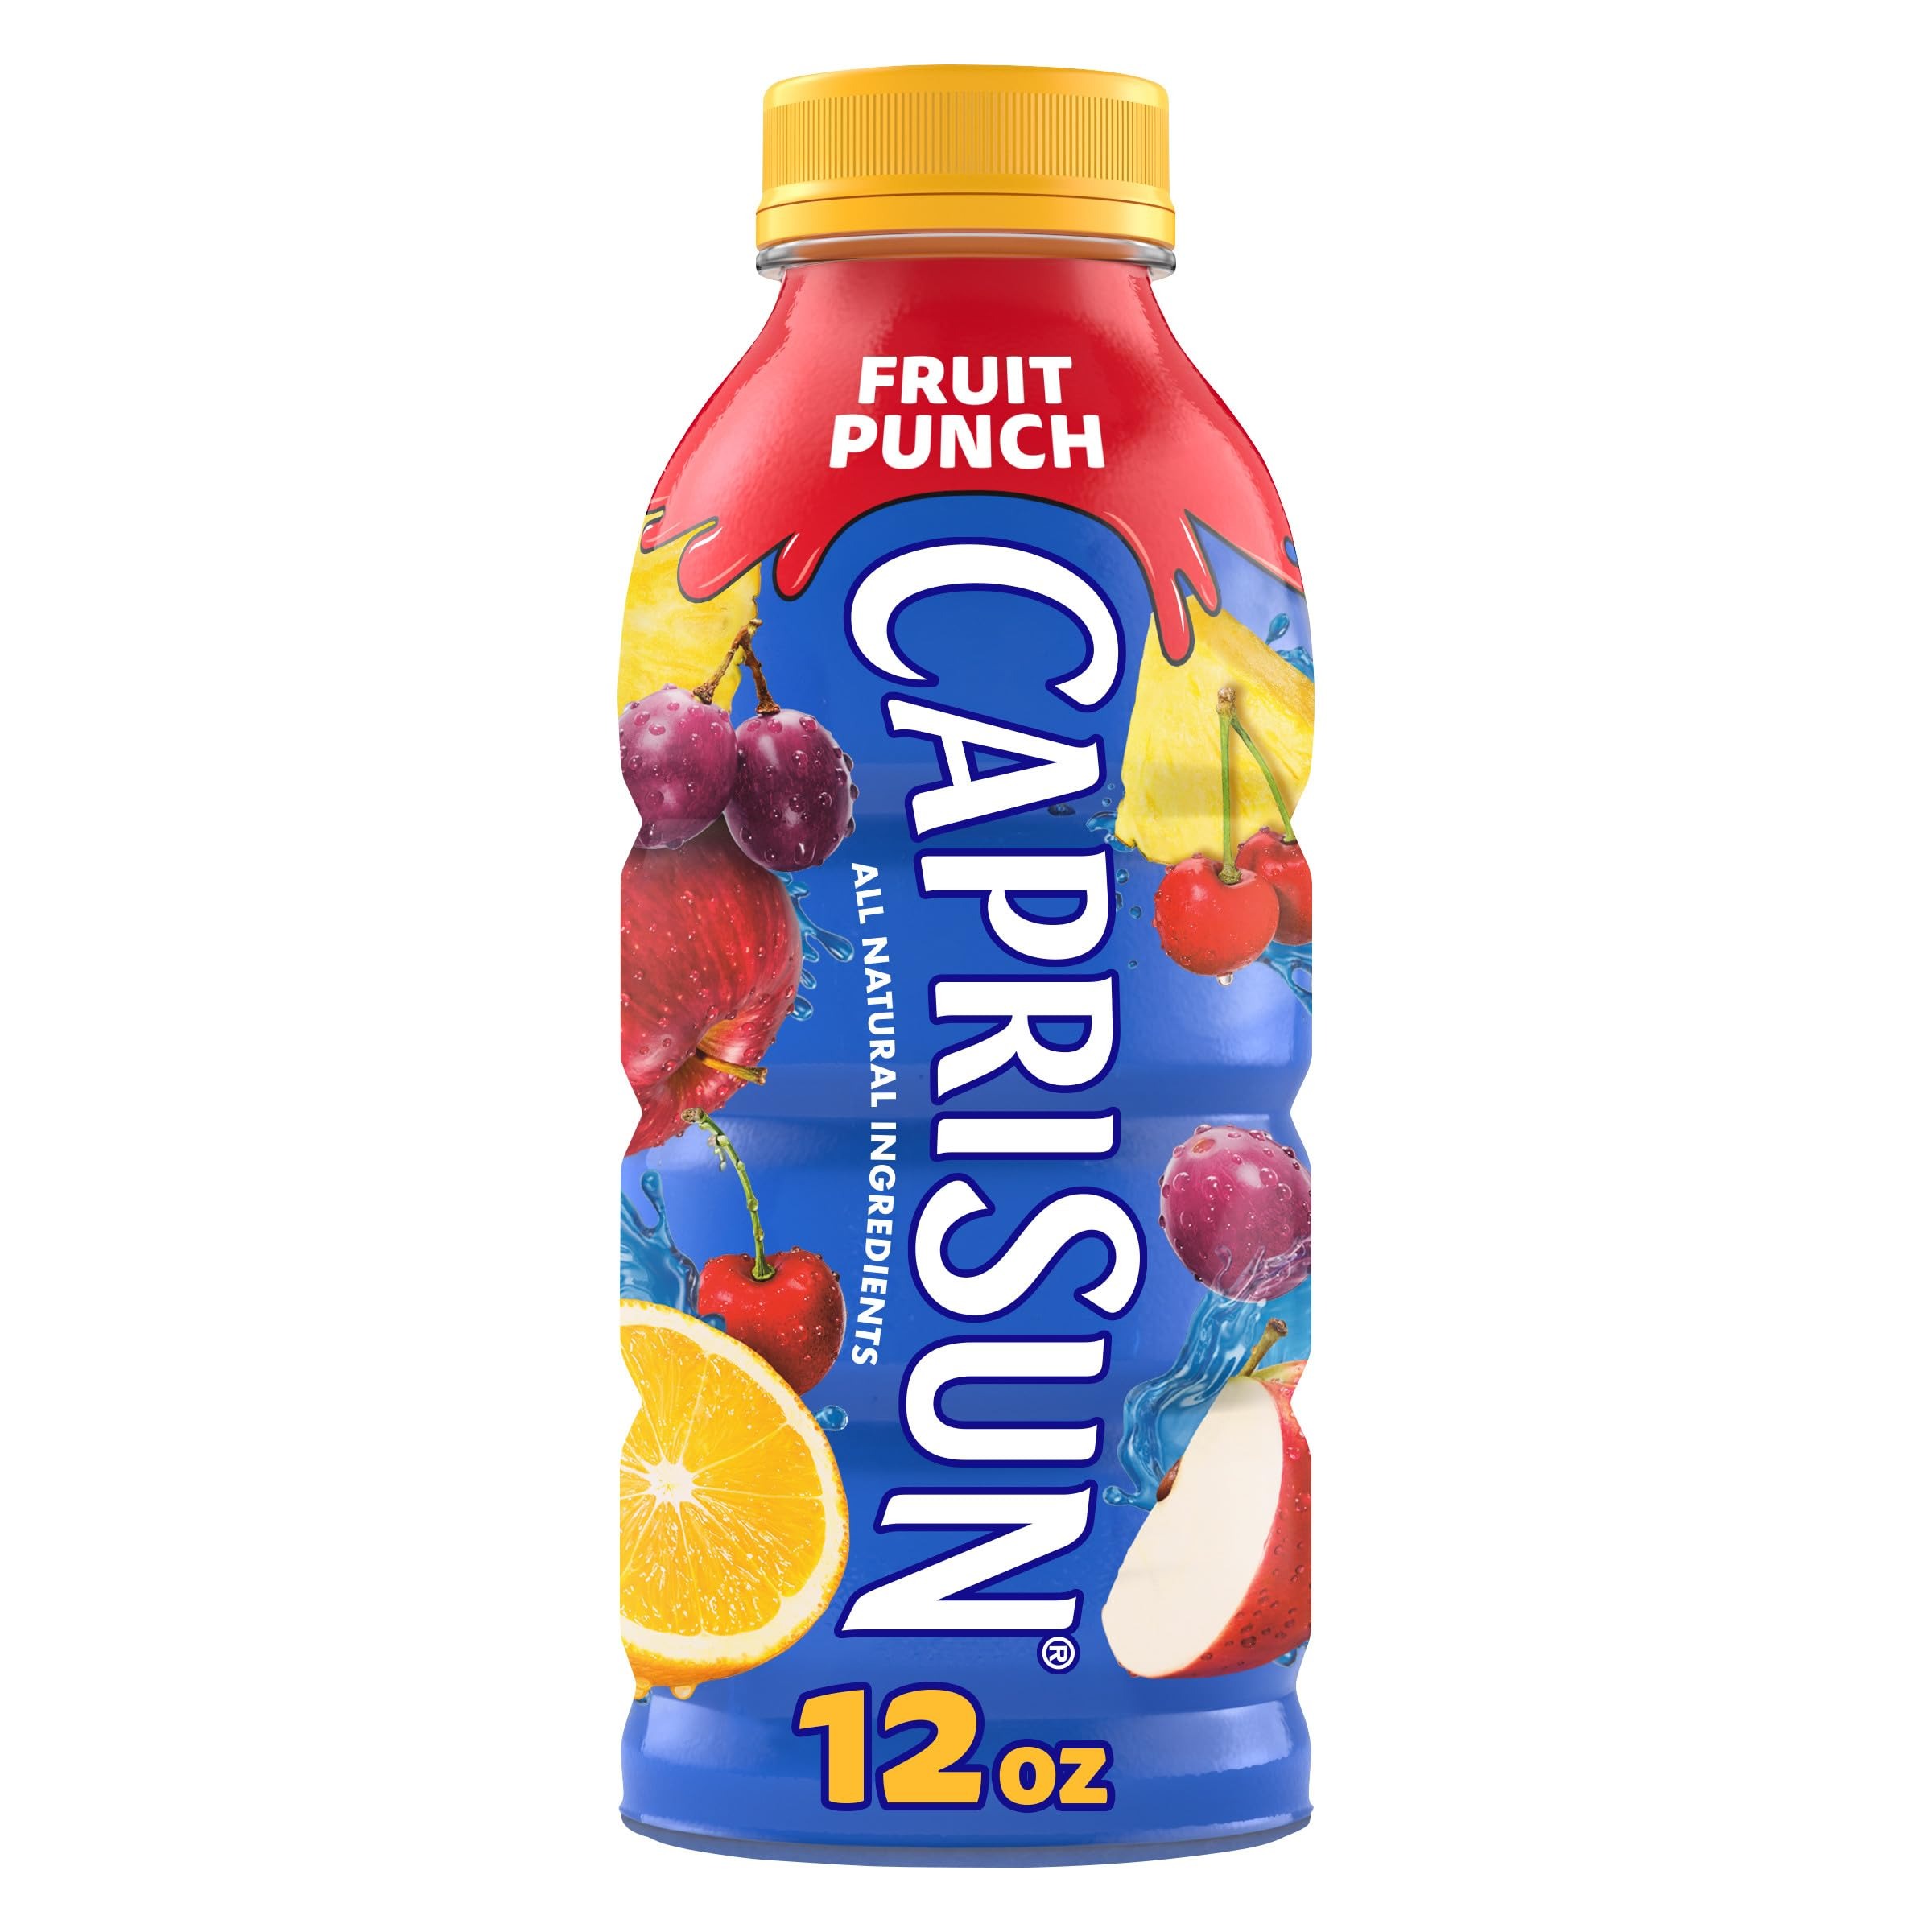
Item Name: Capri Sun Fruit Punch Flavored Juice Drink Blend with other natural flavor, 12 fl oz Bottle
Bullet Point 1: One 12 fl oz bottle of Capri Sun Fruit Punch Flavored Juice Drink Blend
Bullet Point 2: Iconic taste of Capri Sun, now in a bottle
Bullet Point 3: Each 12-ounce bottle is twice the size of our pouches
Bullet Point 4: Refreshing blend of apple, grape, orange and pear flavors
Bullet Point 5: Made with all natural ingredients
Bullet Point 6: No artificial dyes, sweeteners or preservatives
Bullet Point 7: We believe in keeping it real, that's why our juice drink is made with real fruit juice
Bullet Point 8: Great for enjoying on the go
Bullet Point 9: Shake well before drinking and refrigerate after opening
Bullet Point 10: Available in our top three flavors: Fruit Punch, Pacific Cooler and Strawberry Kiwi
Value: 12.0
Unit: Fl Oz

Price: 1.56